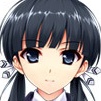
Portrait style: Anime Portrait